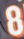
Number: 8